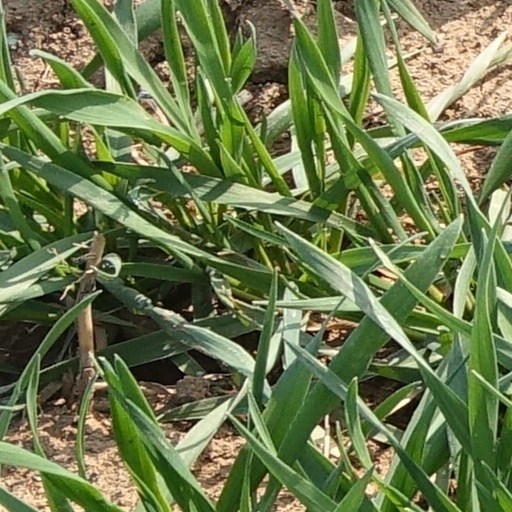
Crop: wheat